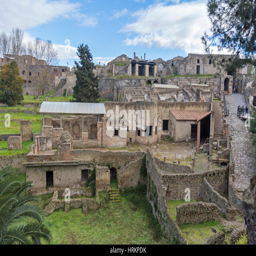
a view ancient ruins in city